The Evangelist (1924 film)

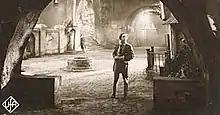

The Evangelist (German: Der Evangelimann) is a 1924 German silent drama film directed by Holger-Madsen and starring Paul Hartmann, Hanni Weisse and Elisabeth Bergner. It is based on the 1895 opera "Der Evangelimann" by Wilhelm Kienzl.